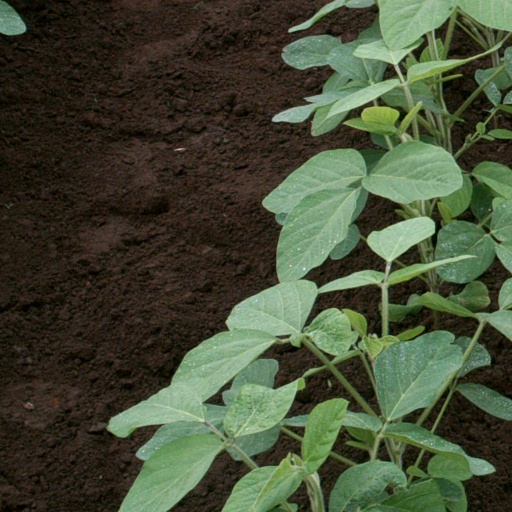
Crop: soybean